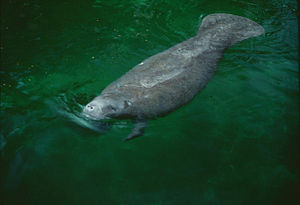
Søkøer
Vestindisk manat fra Florida